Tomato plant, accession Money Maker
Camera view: vertical (180 deg); turntable rotation: 60 degrees
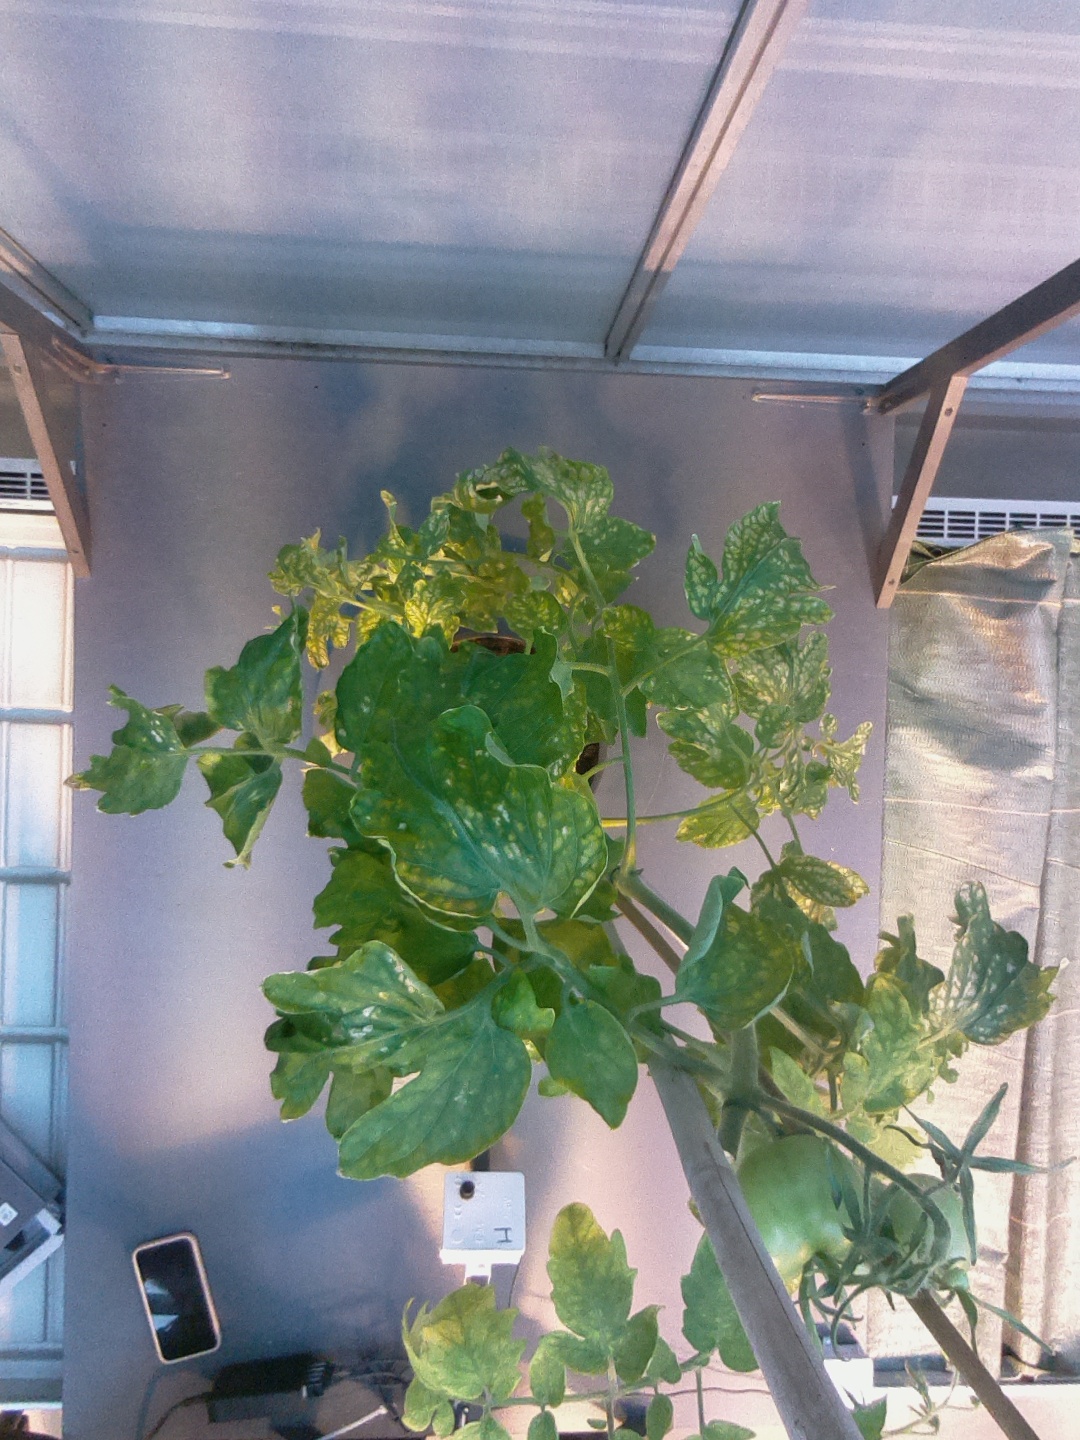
BBCH growth stage 75: 50%-60% of final fruit size